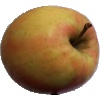
Label: Apple Pink Lady 1